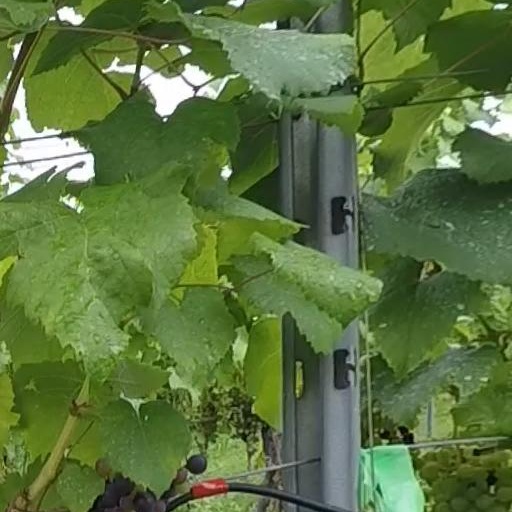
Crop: grape